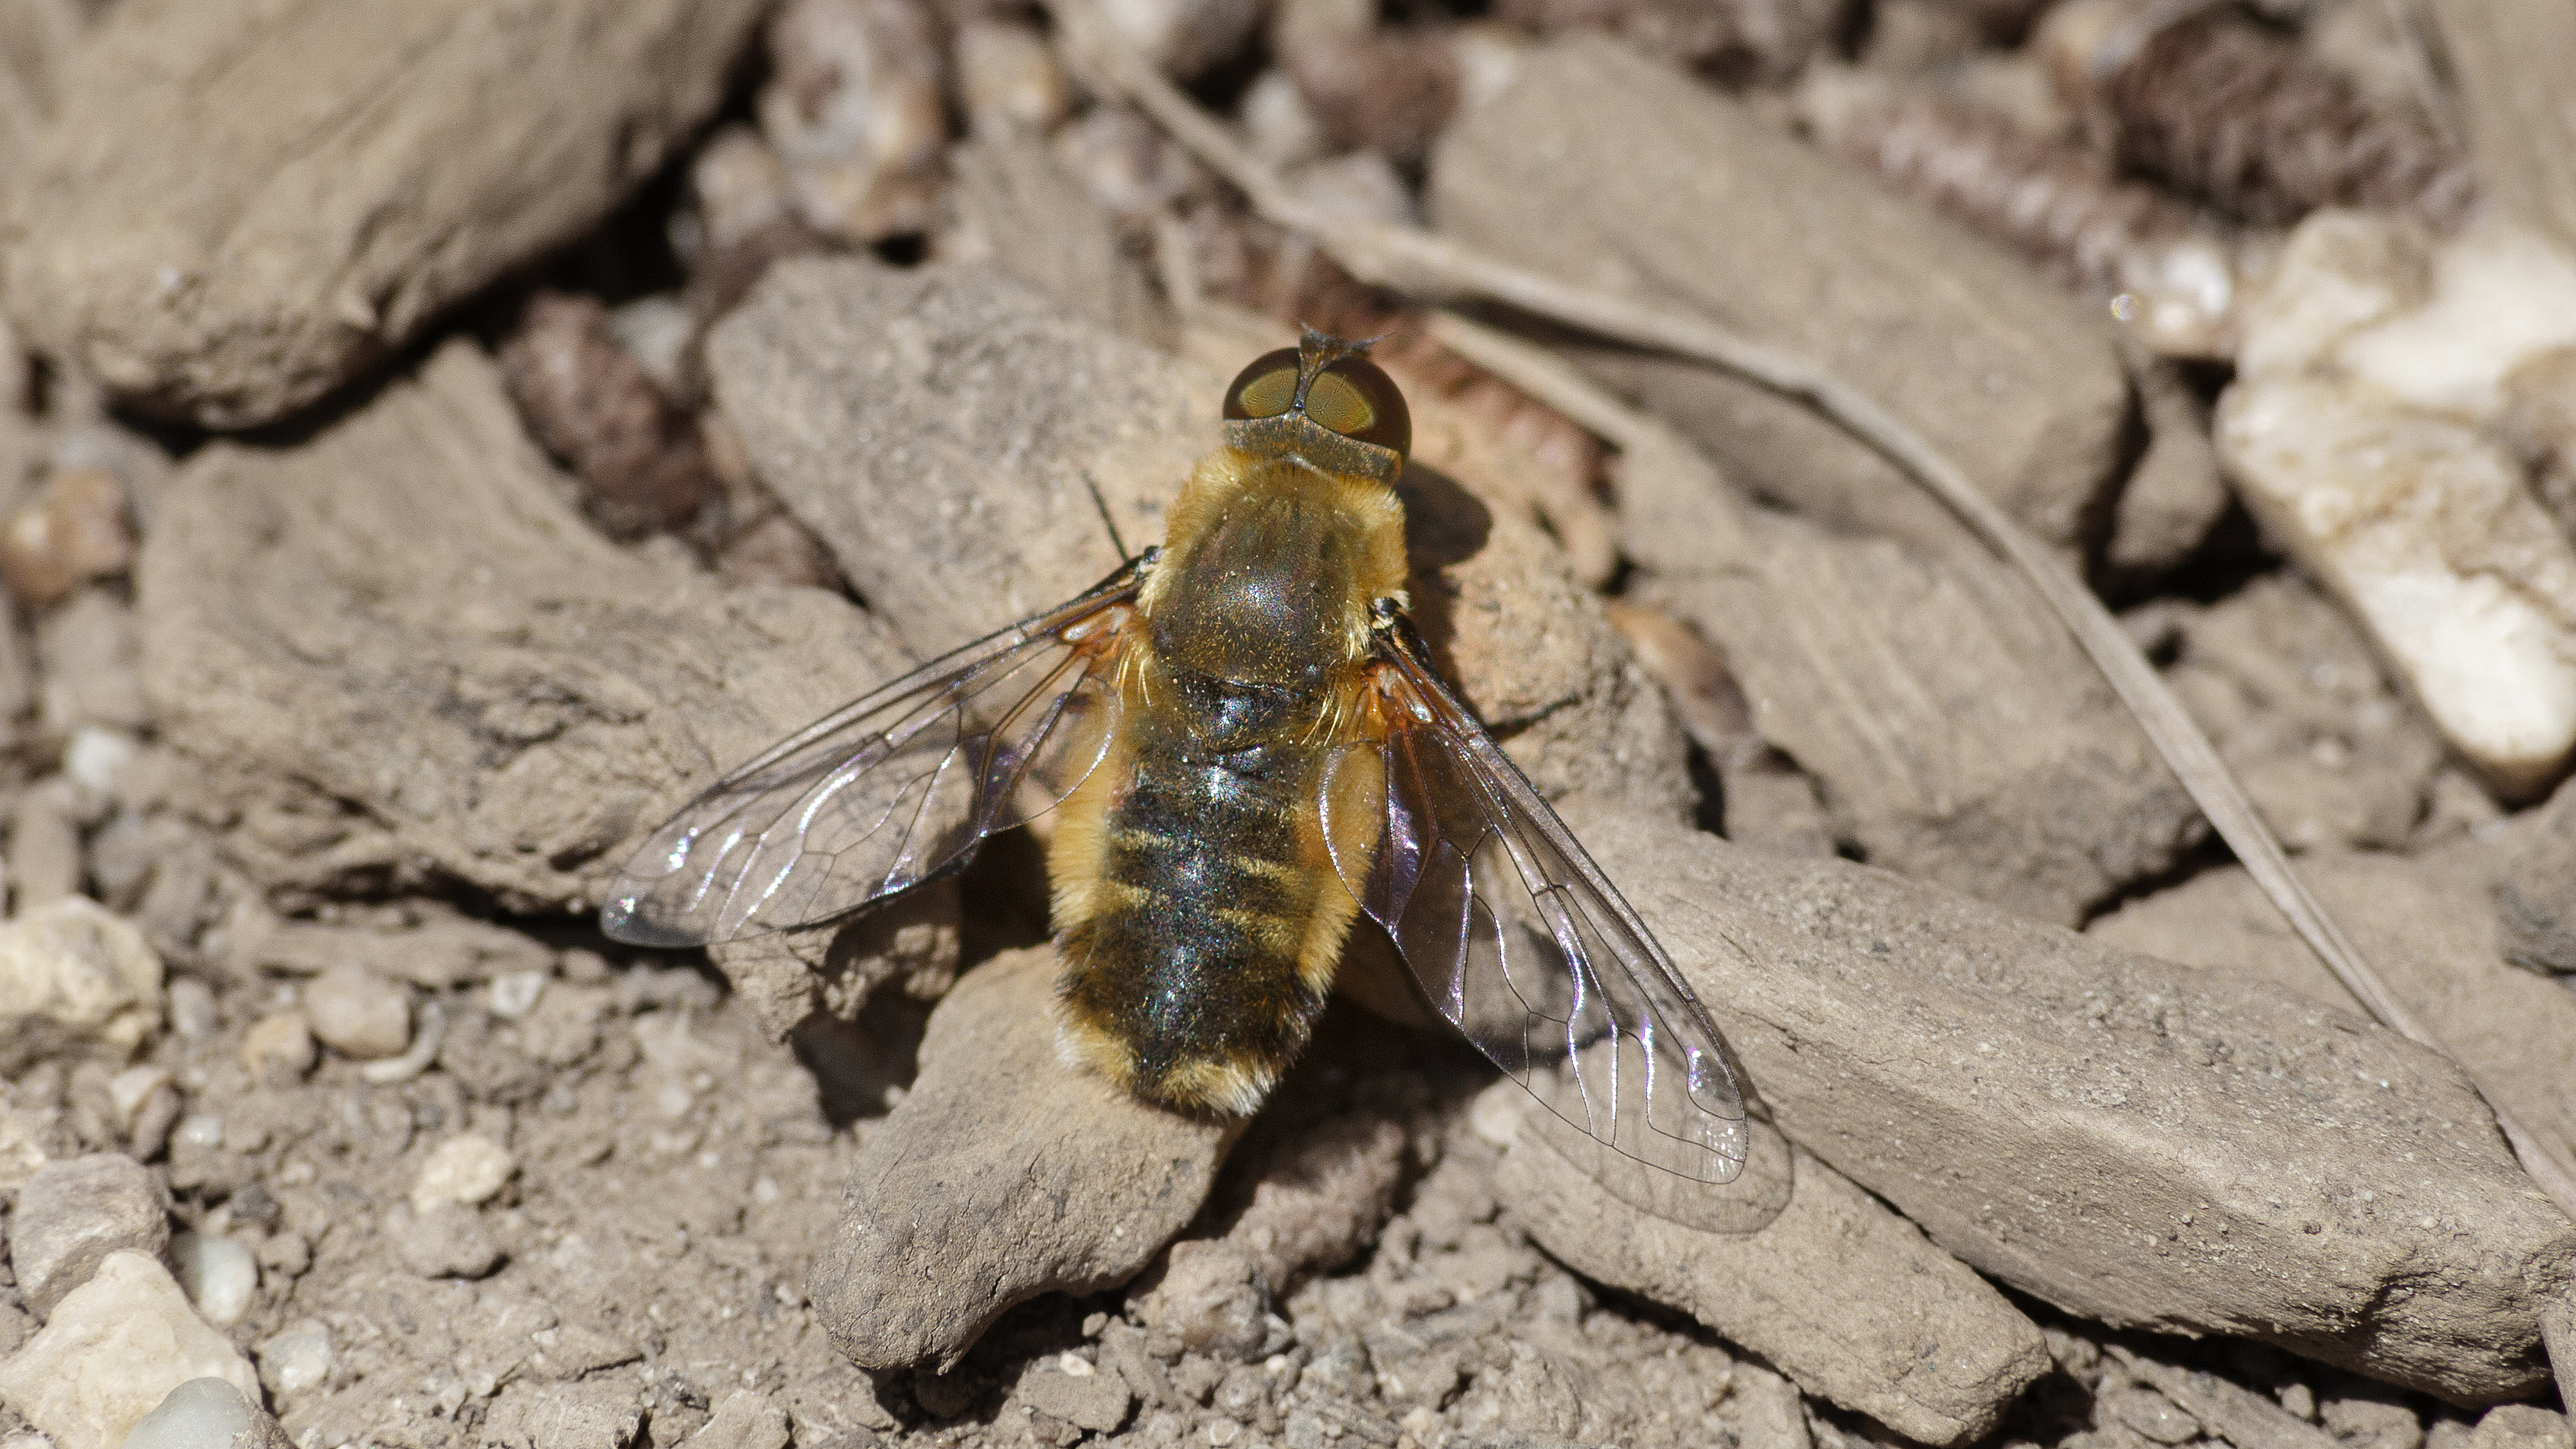
wildlife, insect, macro, canon, soil, closeup, fauna, invertebrate, close up, bee, wasp, pest, canoneos5dmarkiii, bombyle, diptre, macro photography, arthropod, membrane winged insect